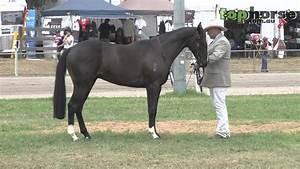
horse